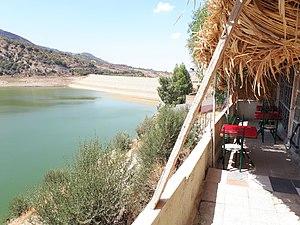
Un photo du barrage de takssabte tizi ouzou This is an image of ""African people at work"" from Algeria"
Le barrage de Taksebt, ou parfois Taqsebt, est un grand barrage hydraulique sur la rivière de Taxuxt, ainsi que sur la rivière de Aït Aïssi qui en est le prolongement, entre Aït Iraten et Aït Aïssi dans la wilaya de Tizi-Ouzou, dans la région de Kabylie.